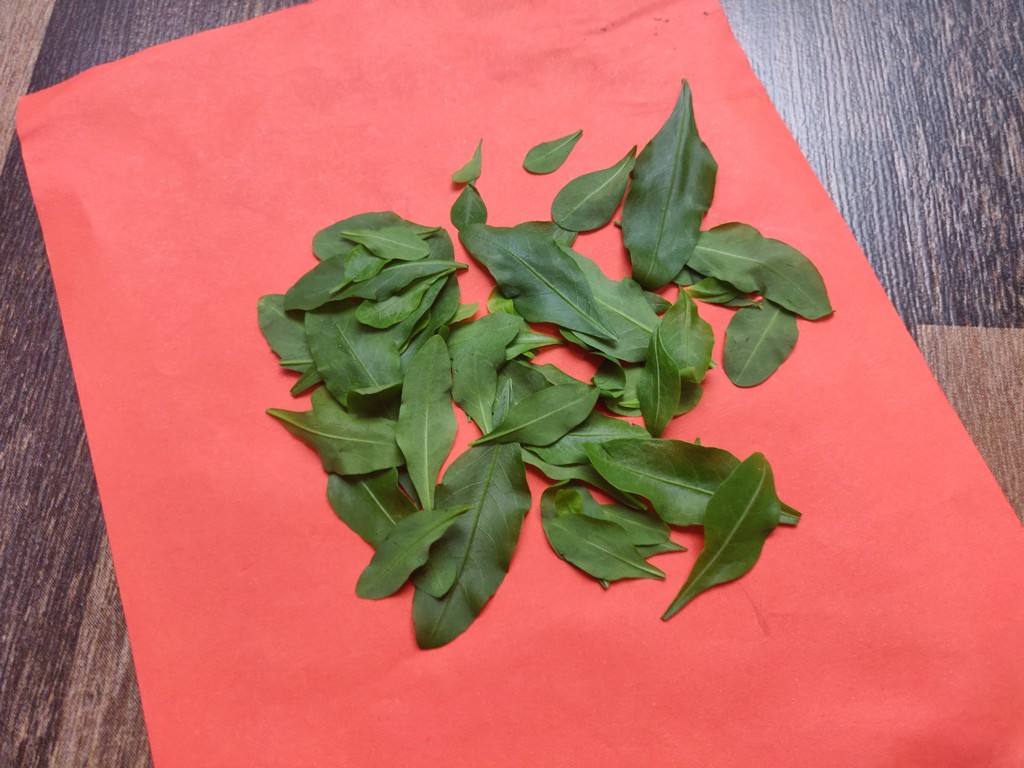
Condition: Healthy
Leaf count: multiple
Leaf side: unknown